Lake Laberge

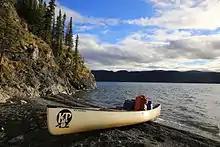
Crossing Lake Laberge by canoe

Lake Laberge is a widening of the Yukon River north of Whitehorse, Yukon in Canada. It is long and ranges from wide, with an average depth of , a maximum depth of and a surface area of . Its water is always very cold, and its weather often harsh and suddenly variable.